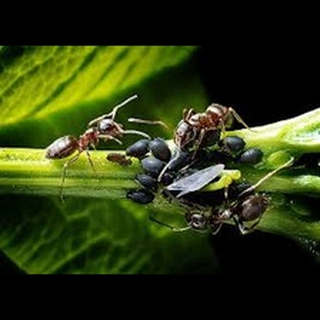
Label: wheat_aphid